Mary Wilson Goelet

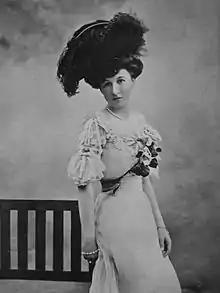
May's daughter, Mary, Duchess of Roxburghe shortly after her marriage to the 8th Duke of Roxburghe in 1903.

In 1877, May married Ogden Goelet (1846–1897). Ogden was the son of Sarah (née Ogden) Goelet and Robert Goelet, both of whom were from prominent New York families and among the wealthiest in America due to their vast real estate holdings. Ogden and his older brother Robert (himself the father of Robert Walton Goelet) were real estate developer who managed the estate of their father and uncle. Together, they were the parents of two children: